Auguste Baux

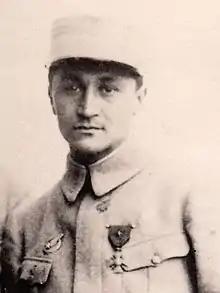

Adjutant Auguste Baux (9 July 1892 – 17 July 1918) was a French World War I flying ace credited with five aerial victories.